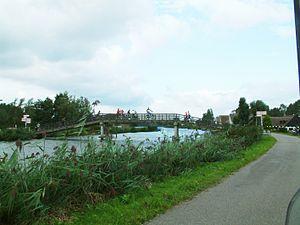
Les ponts sur la Rotte sont situés tout au long de la rivière de la Hollande-Méridionale, la Rotte, de la ville de Hollevoeterbrug à la Nouvelle Meuse à Rotterdam, en passant par la ville de Moerkapelle. Cette voie d'eau est navigable sur tout son parcours.